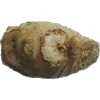
Label: Ginger Root 1